Grip (tennis)

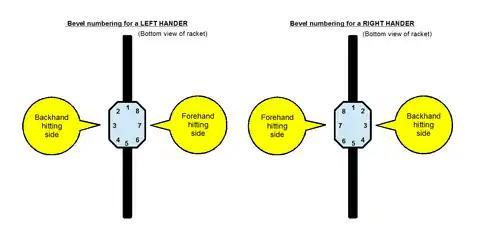

The handle of a racket is an octagon shape, with eight sides, giving the handle a somewhat rounded feel. This makes it more comfortable than a square handle, while also providing more friction than a truly round handle. Each of the handle's eight sides is called a bevel. For reference, the bevels are numbered from 1 to 8 (see Diagram A). With the blade of the racquet perpendicular to the ground, the bevel facing up is bevel #1. For right-handed players, after rotating the racquet counterclockwise (turning the forehand face of the paddle towards the ground), the next bevel facing up is bevel #2, and so on to identify all eight bevels. For left-handed players the bevel numbering is obtained in the same manner, but by rotating the racquet clockwise.